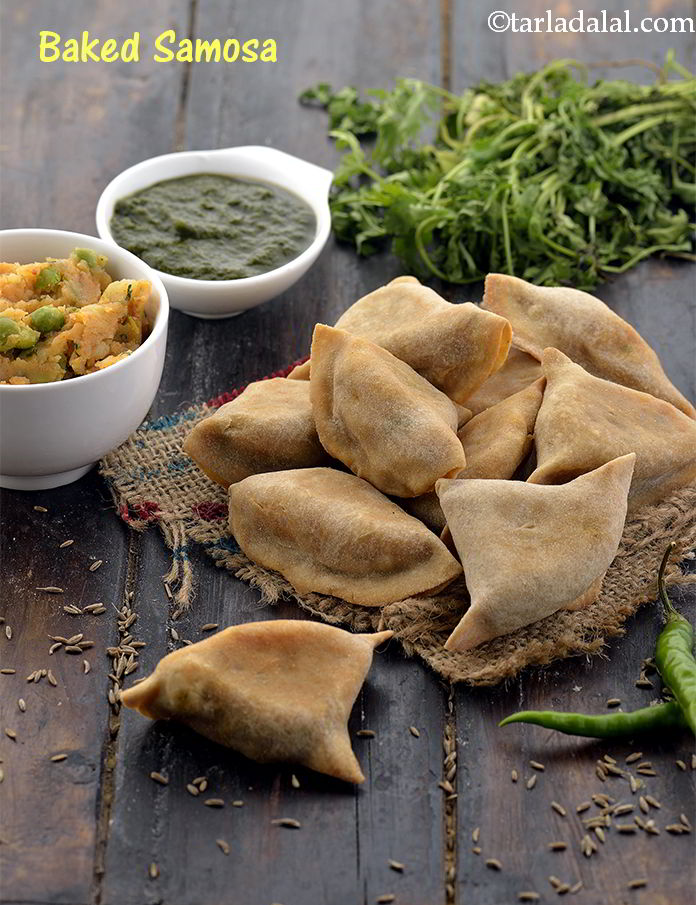
Dish: samosa